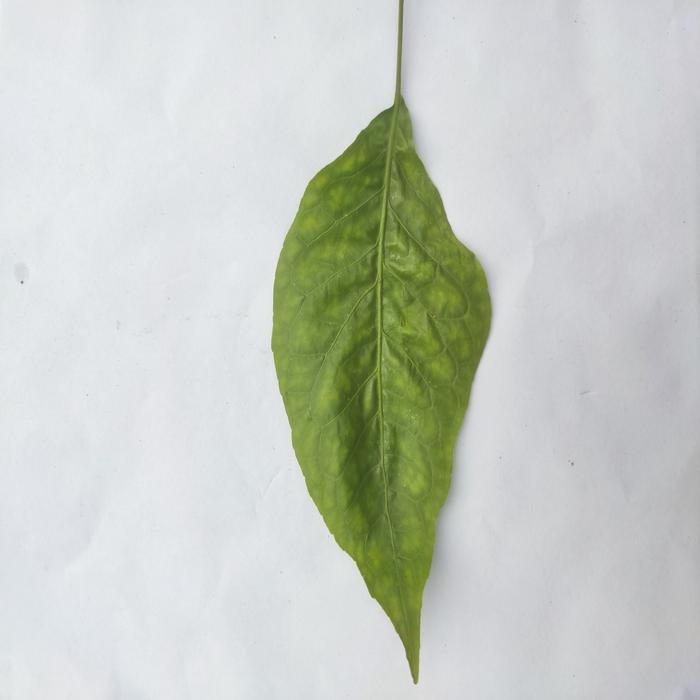
Crop: Aegle Marmelos
Leaf condition: Leaf_Spot